Eddie Murray

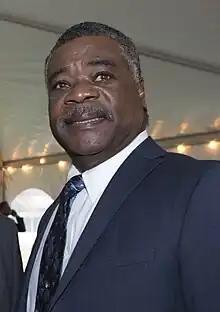
Murray in 2017

Eddie Clarence Murray (born February 24, 1956), nicknamed "Steady Eddie", is an American former Major League Baseball (MLB) first baseman, designated hitter, and coach. Spending most of his MLB career with the Baltimore Orioles, he ranks fourth in team history in both games played and hits. Though Murray never won a Most Valuable Player (MVP) Award, he finished in the top ten in MVP voting several times. He had 996 runs batted in in the 1980s, more than any other player. He played for four other MLB teams, leading the majors in batting average with the Los Angeles Dodgers in 1990 and hitting his 3,000th hit with the Cleveland Indians in 1995. After his playing career, Murray coached for the Orioles, Cleveland, and the Dodgers.